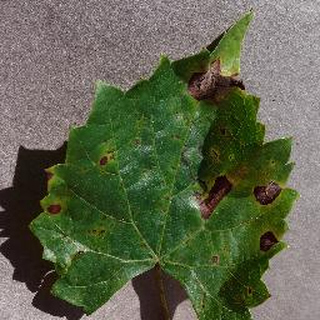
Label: grape_black_rot